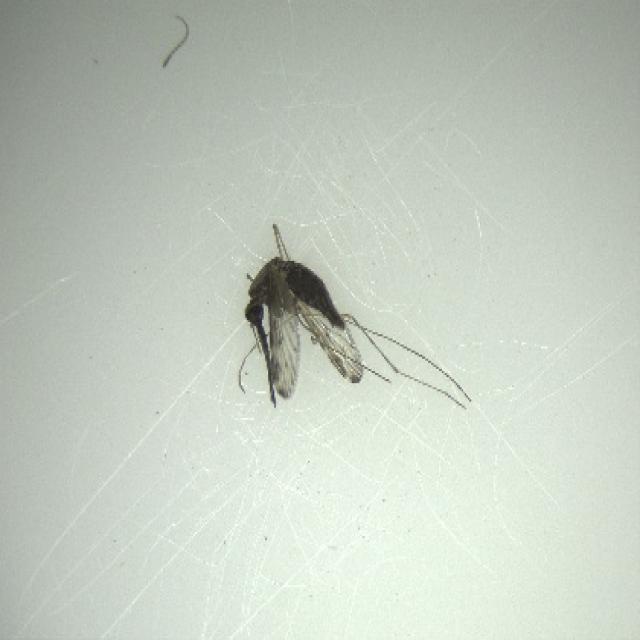
Species: anopheles_sinensis